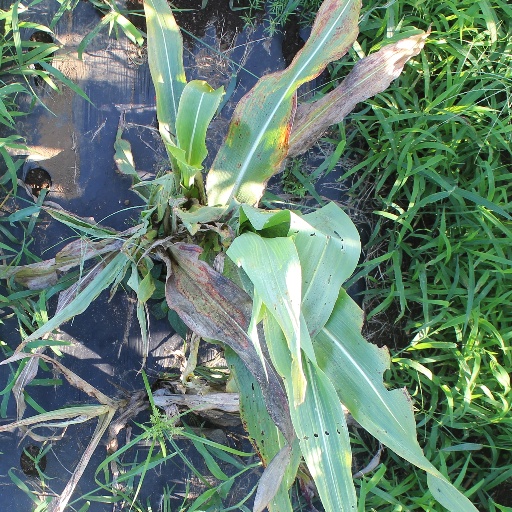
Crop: sorghum